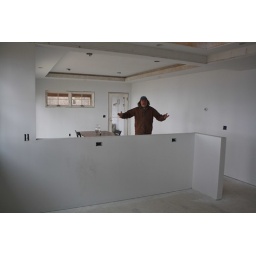
dad in the white place lake house